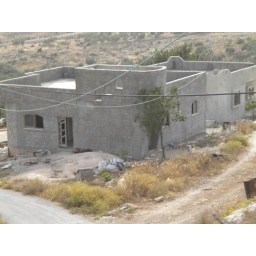
Eyad's new house near wall